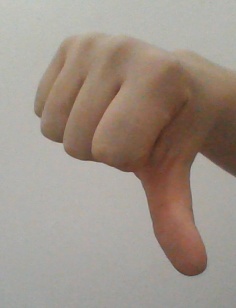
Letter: waw